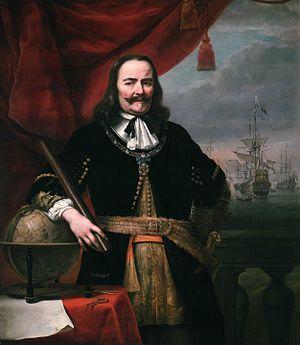
Michiel Adriaenszoon de Ruyter, né le 24 mars 1607 à Flessingue et mort le 29 avril 1676 à Syracuse, est un amiral néerlandais du XVIIᵉ siècle. Il est l'amiral le plus célèbre de l'histoire de la marine royale néerlandaise.
La deuxième guerre anglo-néerlandaise, opposant le royaume d’Angleterre et les Provinces-Unies, se déroule de 1665 à 1667. Elle fait suite à la première guerre anglo-néerlandaise, qui s'est conclue par une victoire anglaise. Tout comme la première, la deuxième guerre anglo-néerlandaise a pour principal enjeu la maîtrise des principales routes commerciales maritimes, sur lesquelles les Néerlandais exercent alors une nette domination.
La bataille des Quatre Jours est une bataille navale de la deuxième guerre anglo-néerlandaise qui se déroula du 11 au 14 juin 1666, au large des côtes flamandes et de l'Angleterre.